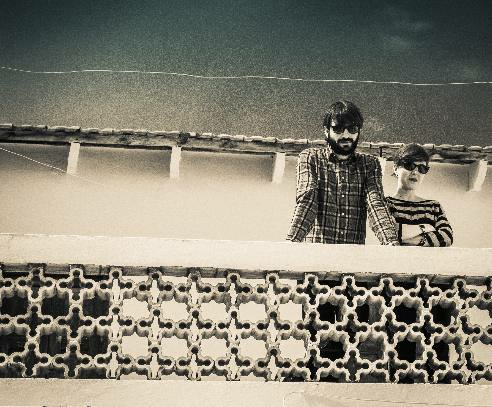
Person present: Yes